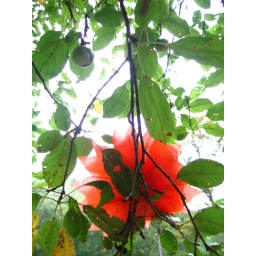
paper flowers in the trees